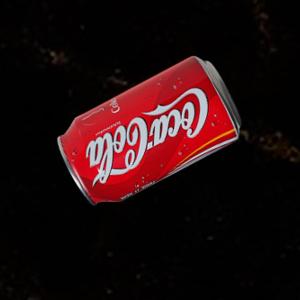
Label: cans